Mistra Gate

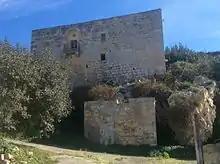
The farmhouse near the gate

In 1937, the gate was restored by the Public Works Department and the Museums Department. Throughout this restoration, the gate was completely rebuilt, and a new timber door was affixed.